Duke Worne

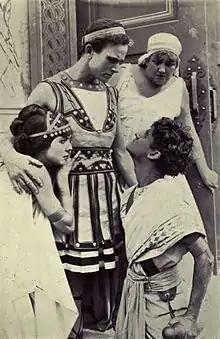
Still from "Damon and Pythias" (1914) with Ann Little, Herbert Rawlinson, Duke Worne, and an unidentified actress

Howard "Duke" Worne (December 14, 1888 – October 13, 1933) was an American director and actor of the silent era. He directed more than 70 films between 1919 and 1931. He also appeared in 27 films between 1914 and 1928. He was born in Philadelphia, Pennsylvania and died in Los Angeles, California. In 1930, Worne married silent film actress Virginia Brown Faire, to whom he remained married until his death three years later in 1933.